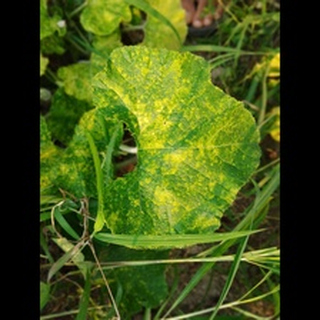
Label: pumpkin_mosaic_disease